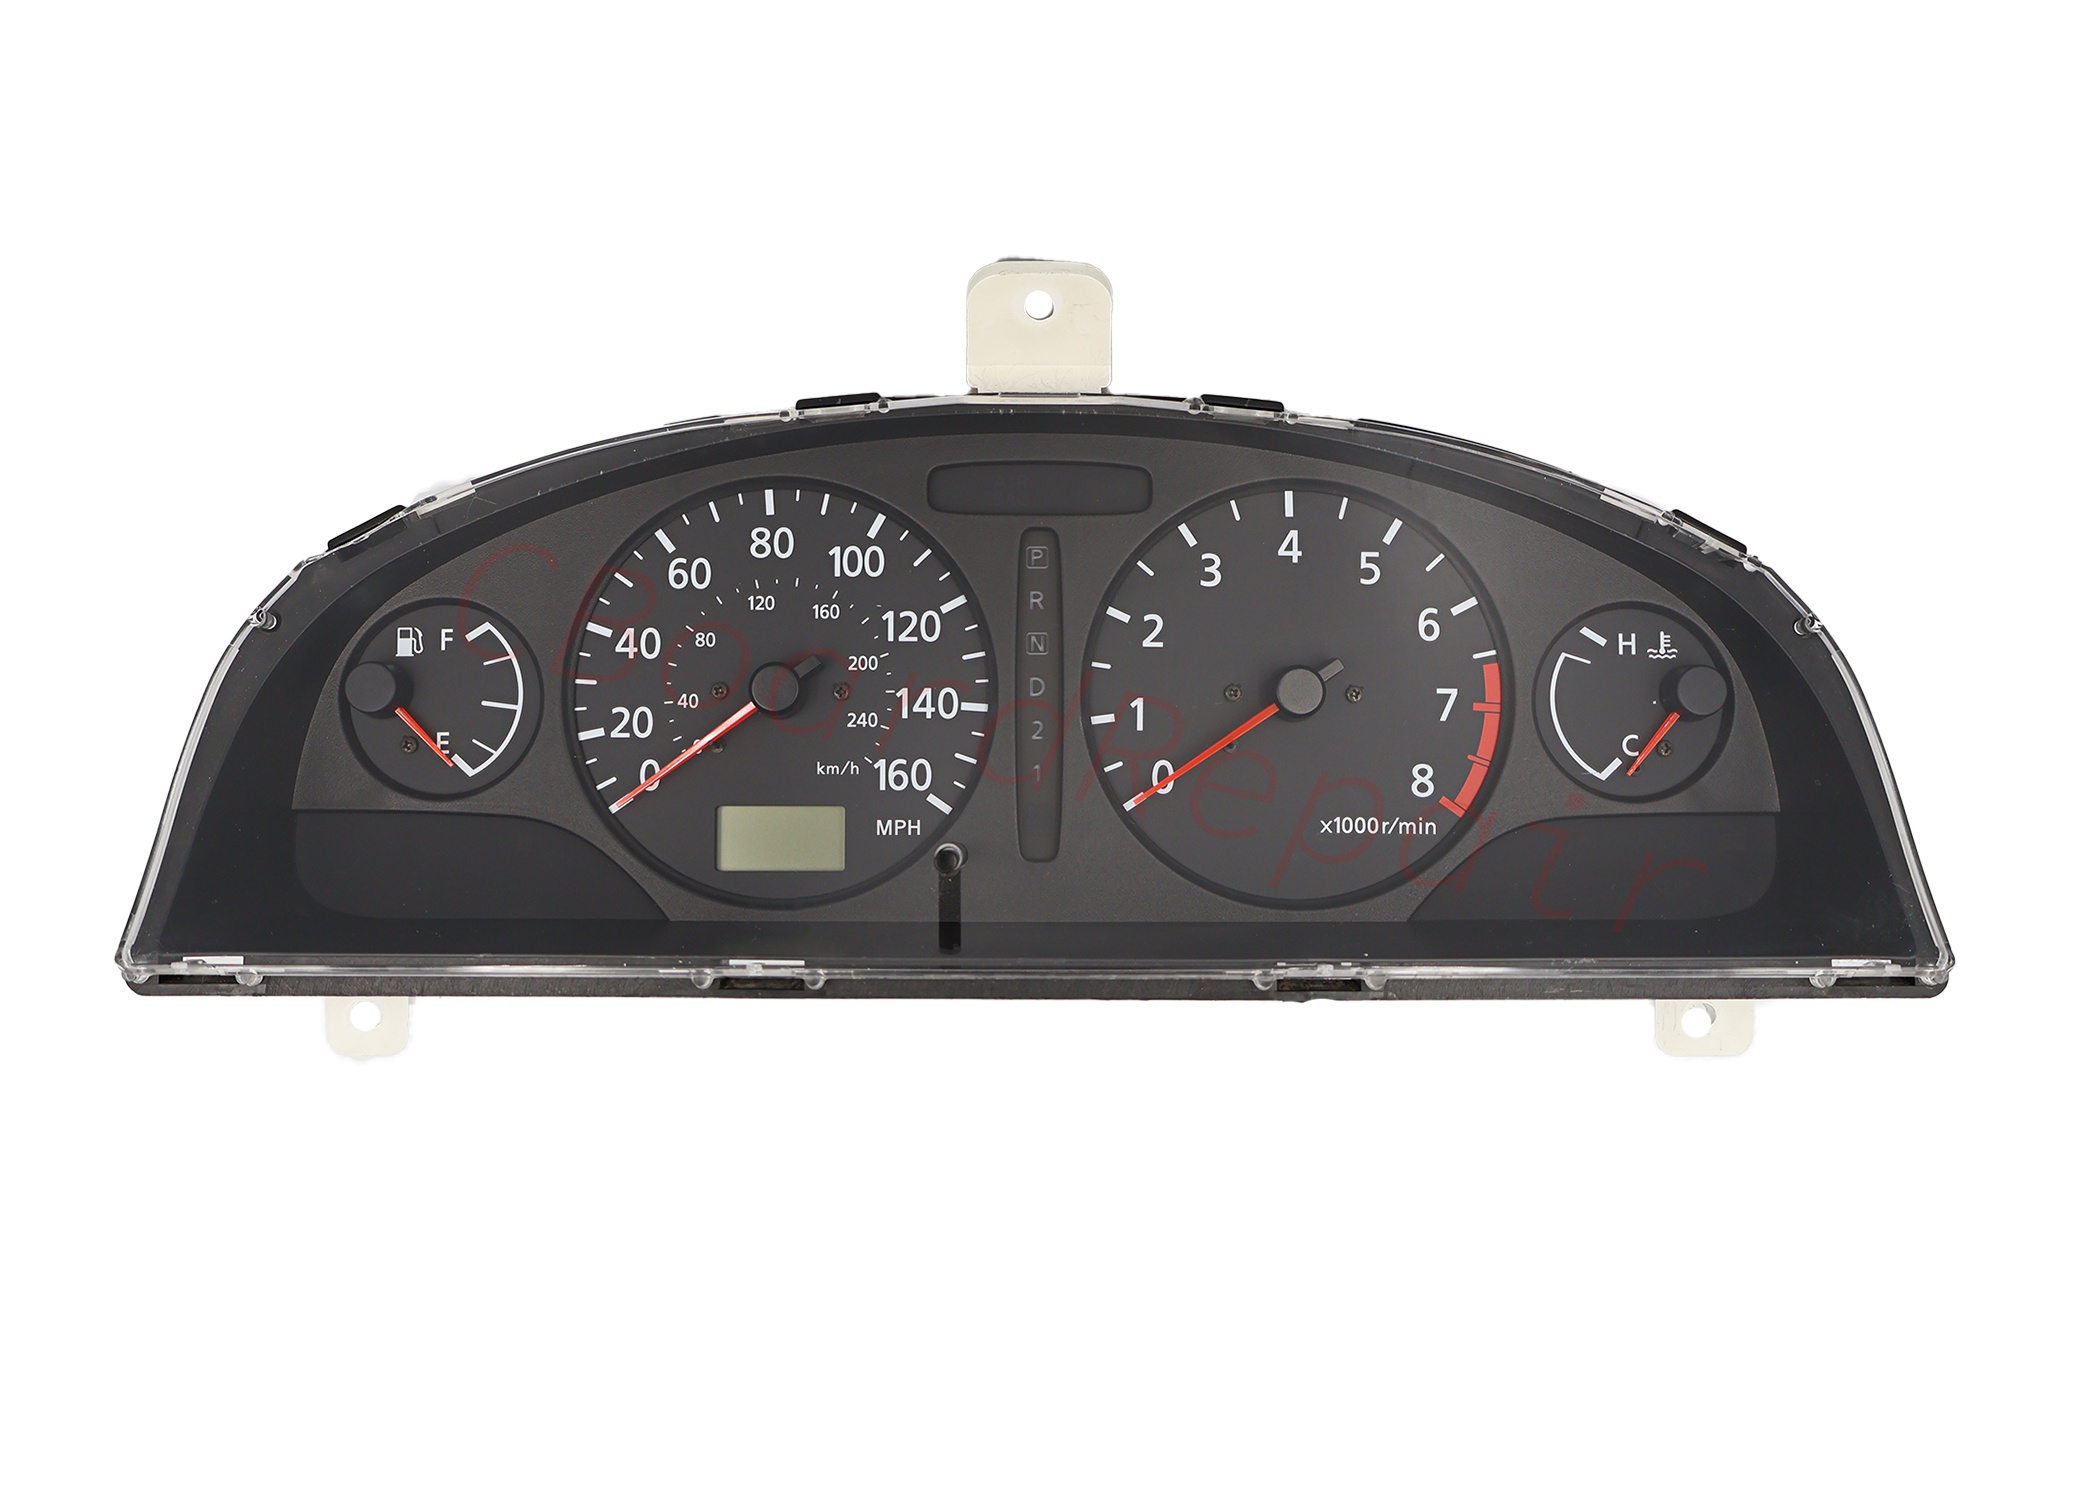
2000-2003 Nissan Maxima Instrument Cluster Repair
This is a repair service for the 2000-2003 Nissan Maxima instrument cluster. We specialize in addressing a wide variety of issues. The instrument cluster is also commonly known as speedometer, instrument panel, gauge cluster, dash cluster, or speedo. Common Issues we fix Faulty gauges Faulty odometer display Intermittent power Bad backlighting LEDs For an additional $30, we offer LED upgrades for this service. LED lights provide several advantages over traditional incandescent bulbs: Brighter Colors: LEDs produce a more vivid light, enhancing visibility of the cluster in low light conditions. Longevity: Our high-quality LEDs operate at lower temperatures and will out last regular bulbs significantly, offering greater durability and reduced need for replacements. Energy Efficiency: LEDs consume less power, which can help reduce the energy load on your vehicle’s electrical system Colors to Choose From: Blue (Most Popular) Green Red Cool White Warranty We offer lifetime warranty for this cluster, unless we say differently in the description. This warranty covers your information displays, gauges, and any power loss. As for the lights in your cluster, we cover those for one year since bulbs and LEDs don't last forever. If you need new lights after a year, we can do it for a small fee. The warranty is not transferable if you decide to sell the car. (We keep track of our customers details and provide a Unique Warranty number)
Brand: cboardrepair
Category: Services > Automotive Services > Automotive Electrical Services